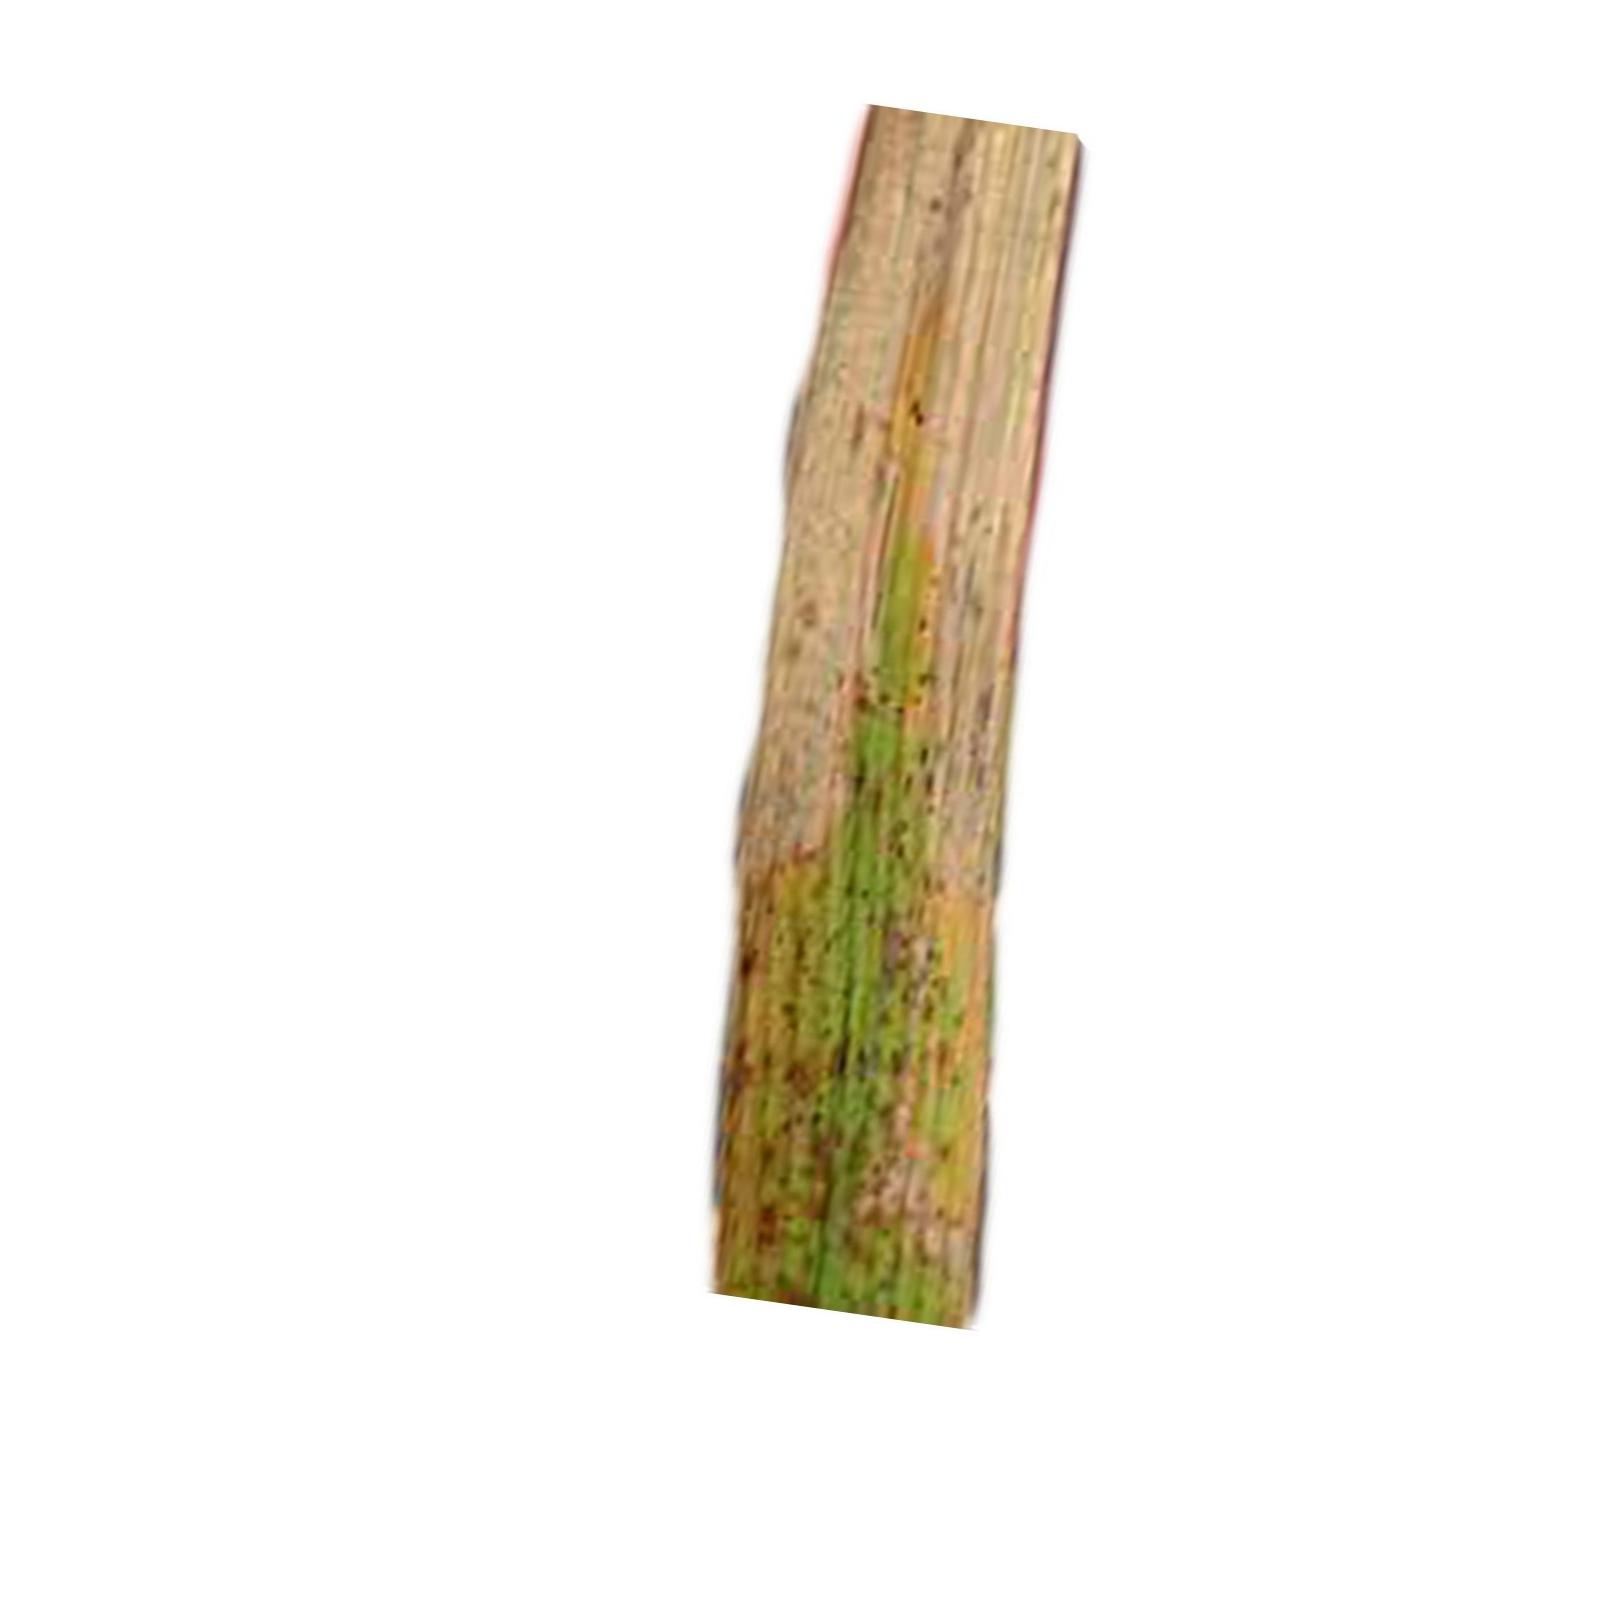
Nhãn: Bệnh Cháy lá ( Leaf scald )